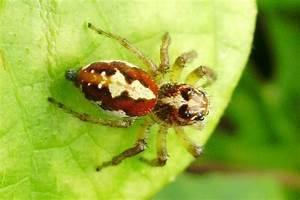
spider